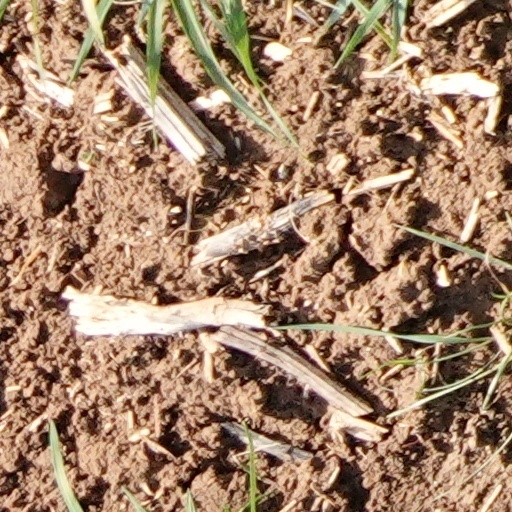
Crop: wheat